Marquis de Sade

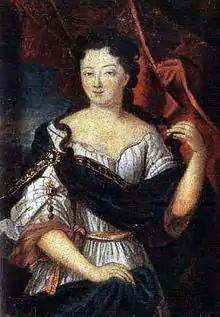
Sade's mother, Marie-Éléonore de Maillé de Carman

Four months after his wedding, Sade was accused of blasphemy and incitement to sacrilege, which were capital offenses. He had rented a property in Paris which he used for sexual encounters. On 18 October 1763, Sade hired a prostitute named Jeanne Testard. Testard stated to the police that Sade had locked her in a bedroom before asking whether she believed in God. When she said that she did, Sade said there was no God and shouted obscenities concerning Jesus and the Virgin Mary. Sade then masturbated with a chalice and crucifix while shouting obscenities and blasphemies. He asked her to beat him with a cane and an iron scourge which had been heated by fire, but she refused. Sade then threatened her with pistols and a sword, telling her he would kill her if she did not trample on a crucifix and exclaim obscene blasphemies. She reluctantly complied. She spent the night with Sade, who read her irreligious poetry. He asked her for sodomy (another capital offense) but she refused. The following morning, Testard reported Sade to the authorities. On 29 October, following a police investigation, Sade was arrested on the personal orders of the king and jailed in Vincennes prison. Sade wrote several contrite letters to the authorities in which he expressed remorse and asked to see a priest. After Sade's father begged Louis XV for clemency, the king ordered Sade's release on 13 November.